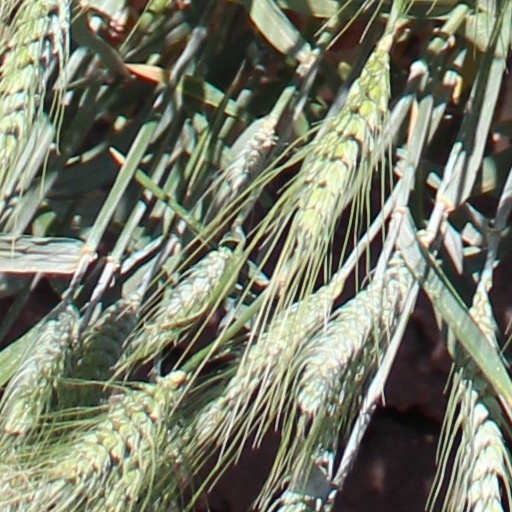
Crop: wheat